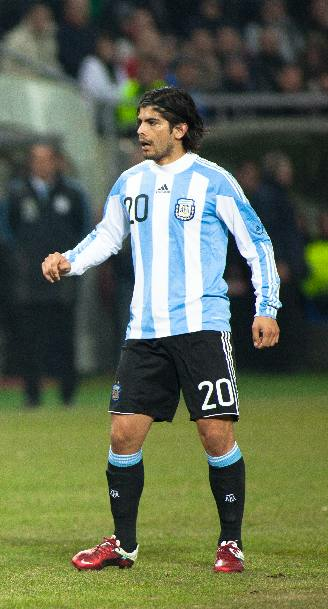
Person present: Yes